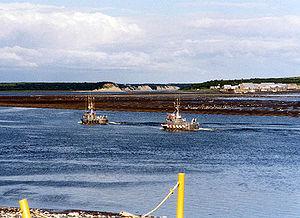
La rivière Naknek est un cours d'eau d'Alaska aux États-Unis, de 56 kilomètres de long, situé dans la Péninsule d'Alaska et faisant partie du Borough de Bristol Bay.